Old Friends Equine

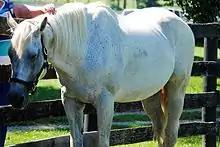
Silver Charm enjoying his retirement at Old Friends

Residents at the main farm in Kentucky range from Classic winners to claimers. They include: